Charter of Quaregnon

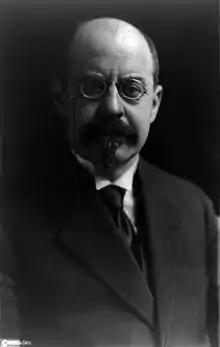
Émile Vandervelde, pictured in 1919, played an influential role in drafting the Charter.

The Charter of Quaregnon was a political manifesto agreed in 1894 which formed the doctrinal basis for successive socialist parties in Belgium until 1979.